Super Monkey Ball 2

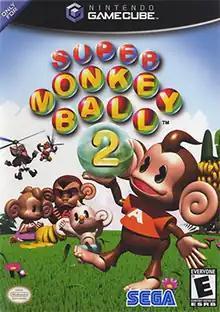
North American cover art

is a platform video game developed by Amusement Vision and published by Sega for the GameCube. It is the second installment in the "Super Monkey Ball" series, and the first installment to have a storyline and to be exclusively released on a home console.